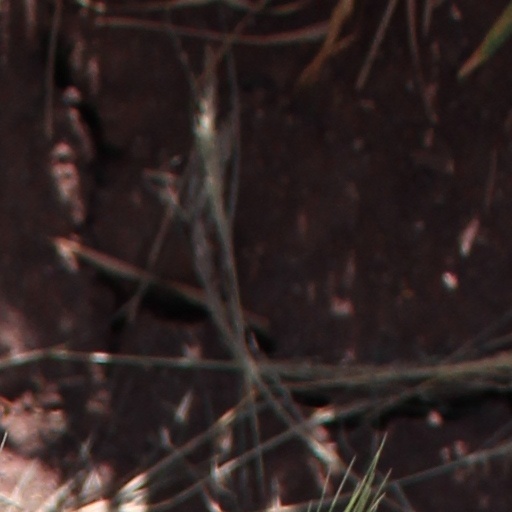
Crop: wheat